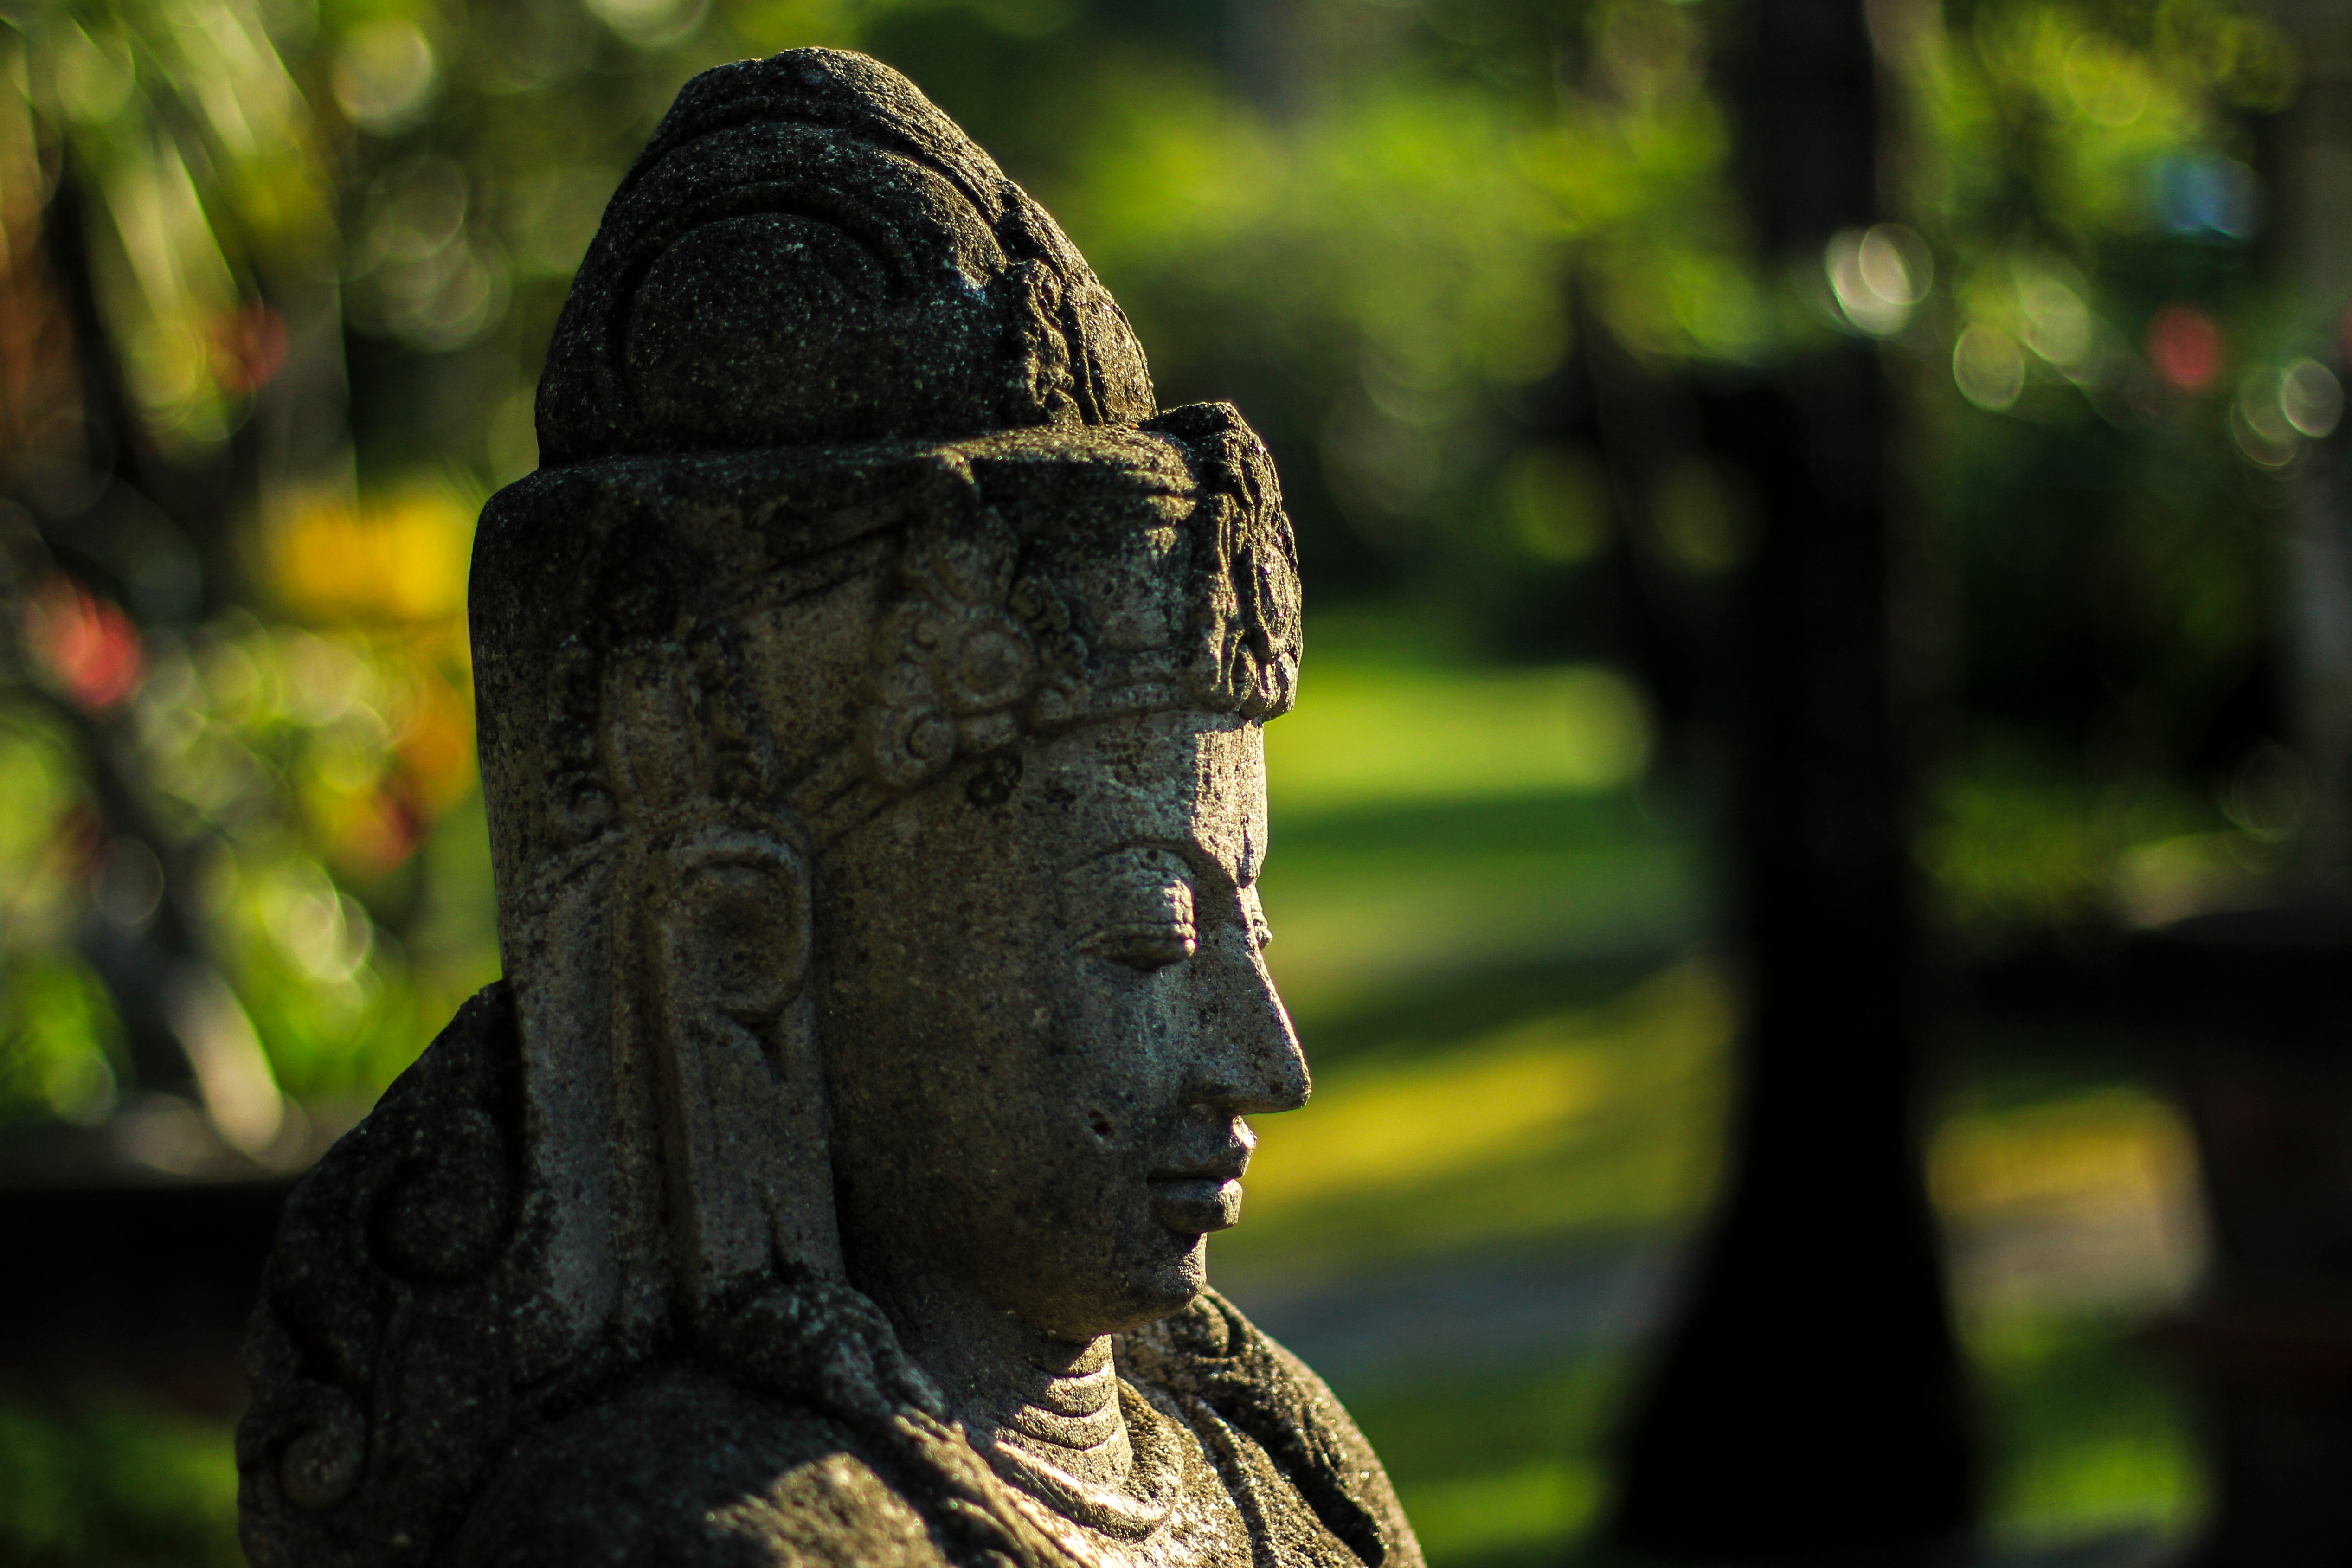
monument, statue, green, jungle, darkness, close up, sculpture, art, temple, head, gautama buddha